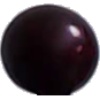
Label: cherry_wax_black